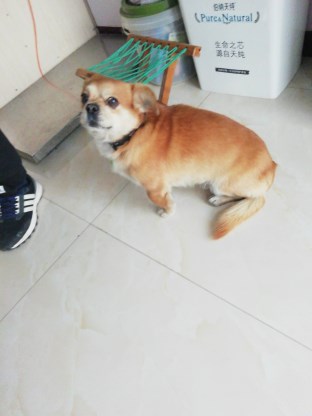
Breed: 3336-n000121-chinese_rural_dog